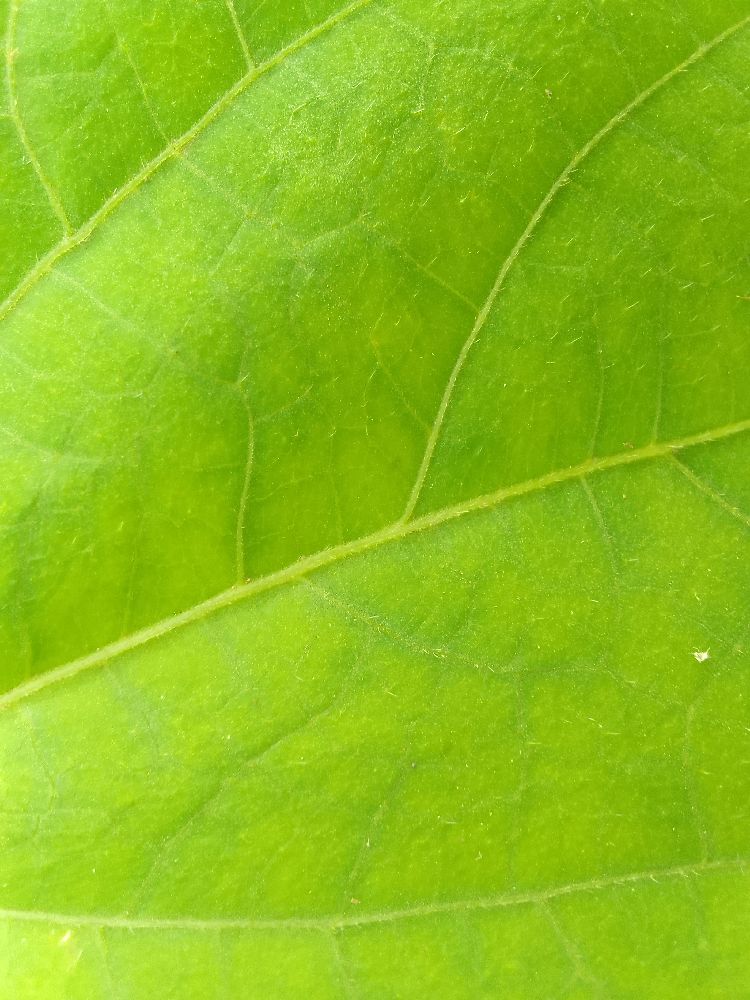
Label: healthy